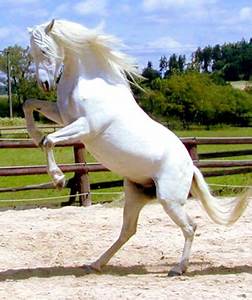
Label: cavallo